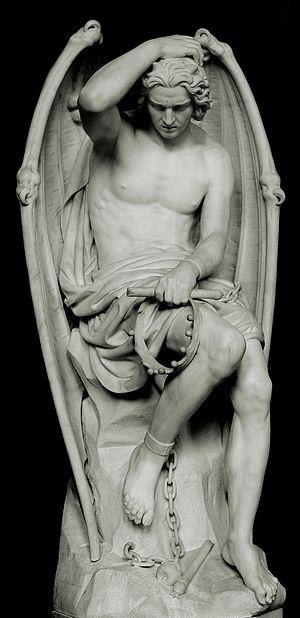
Statue en marbre de Lucifer (par Guillaume Geefs) à la cathédrale Saint-Paul de Liège (Belgique)
Le Génie du mal, connu officieusement en anglais sous le nom de Lucifer ou The Lucifer of Liège, est une sculpture religieuse exécutée en marbre blanc par l'artiste belge Guillaume Geefs.